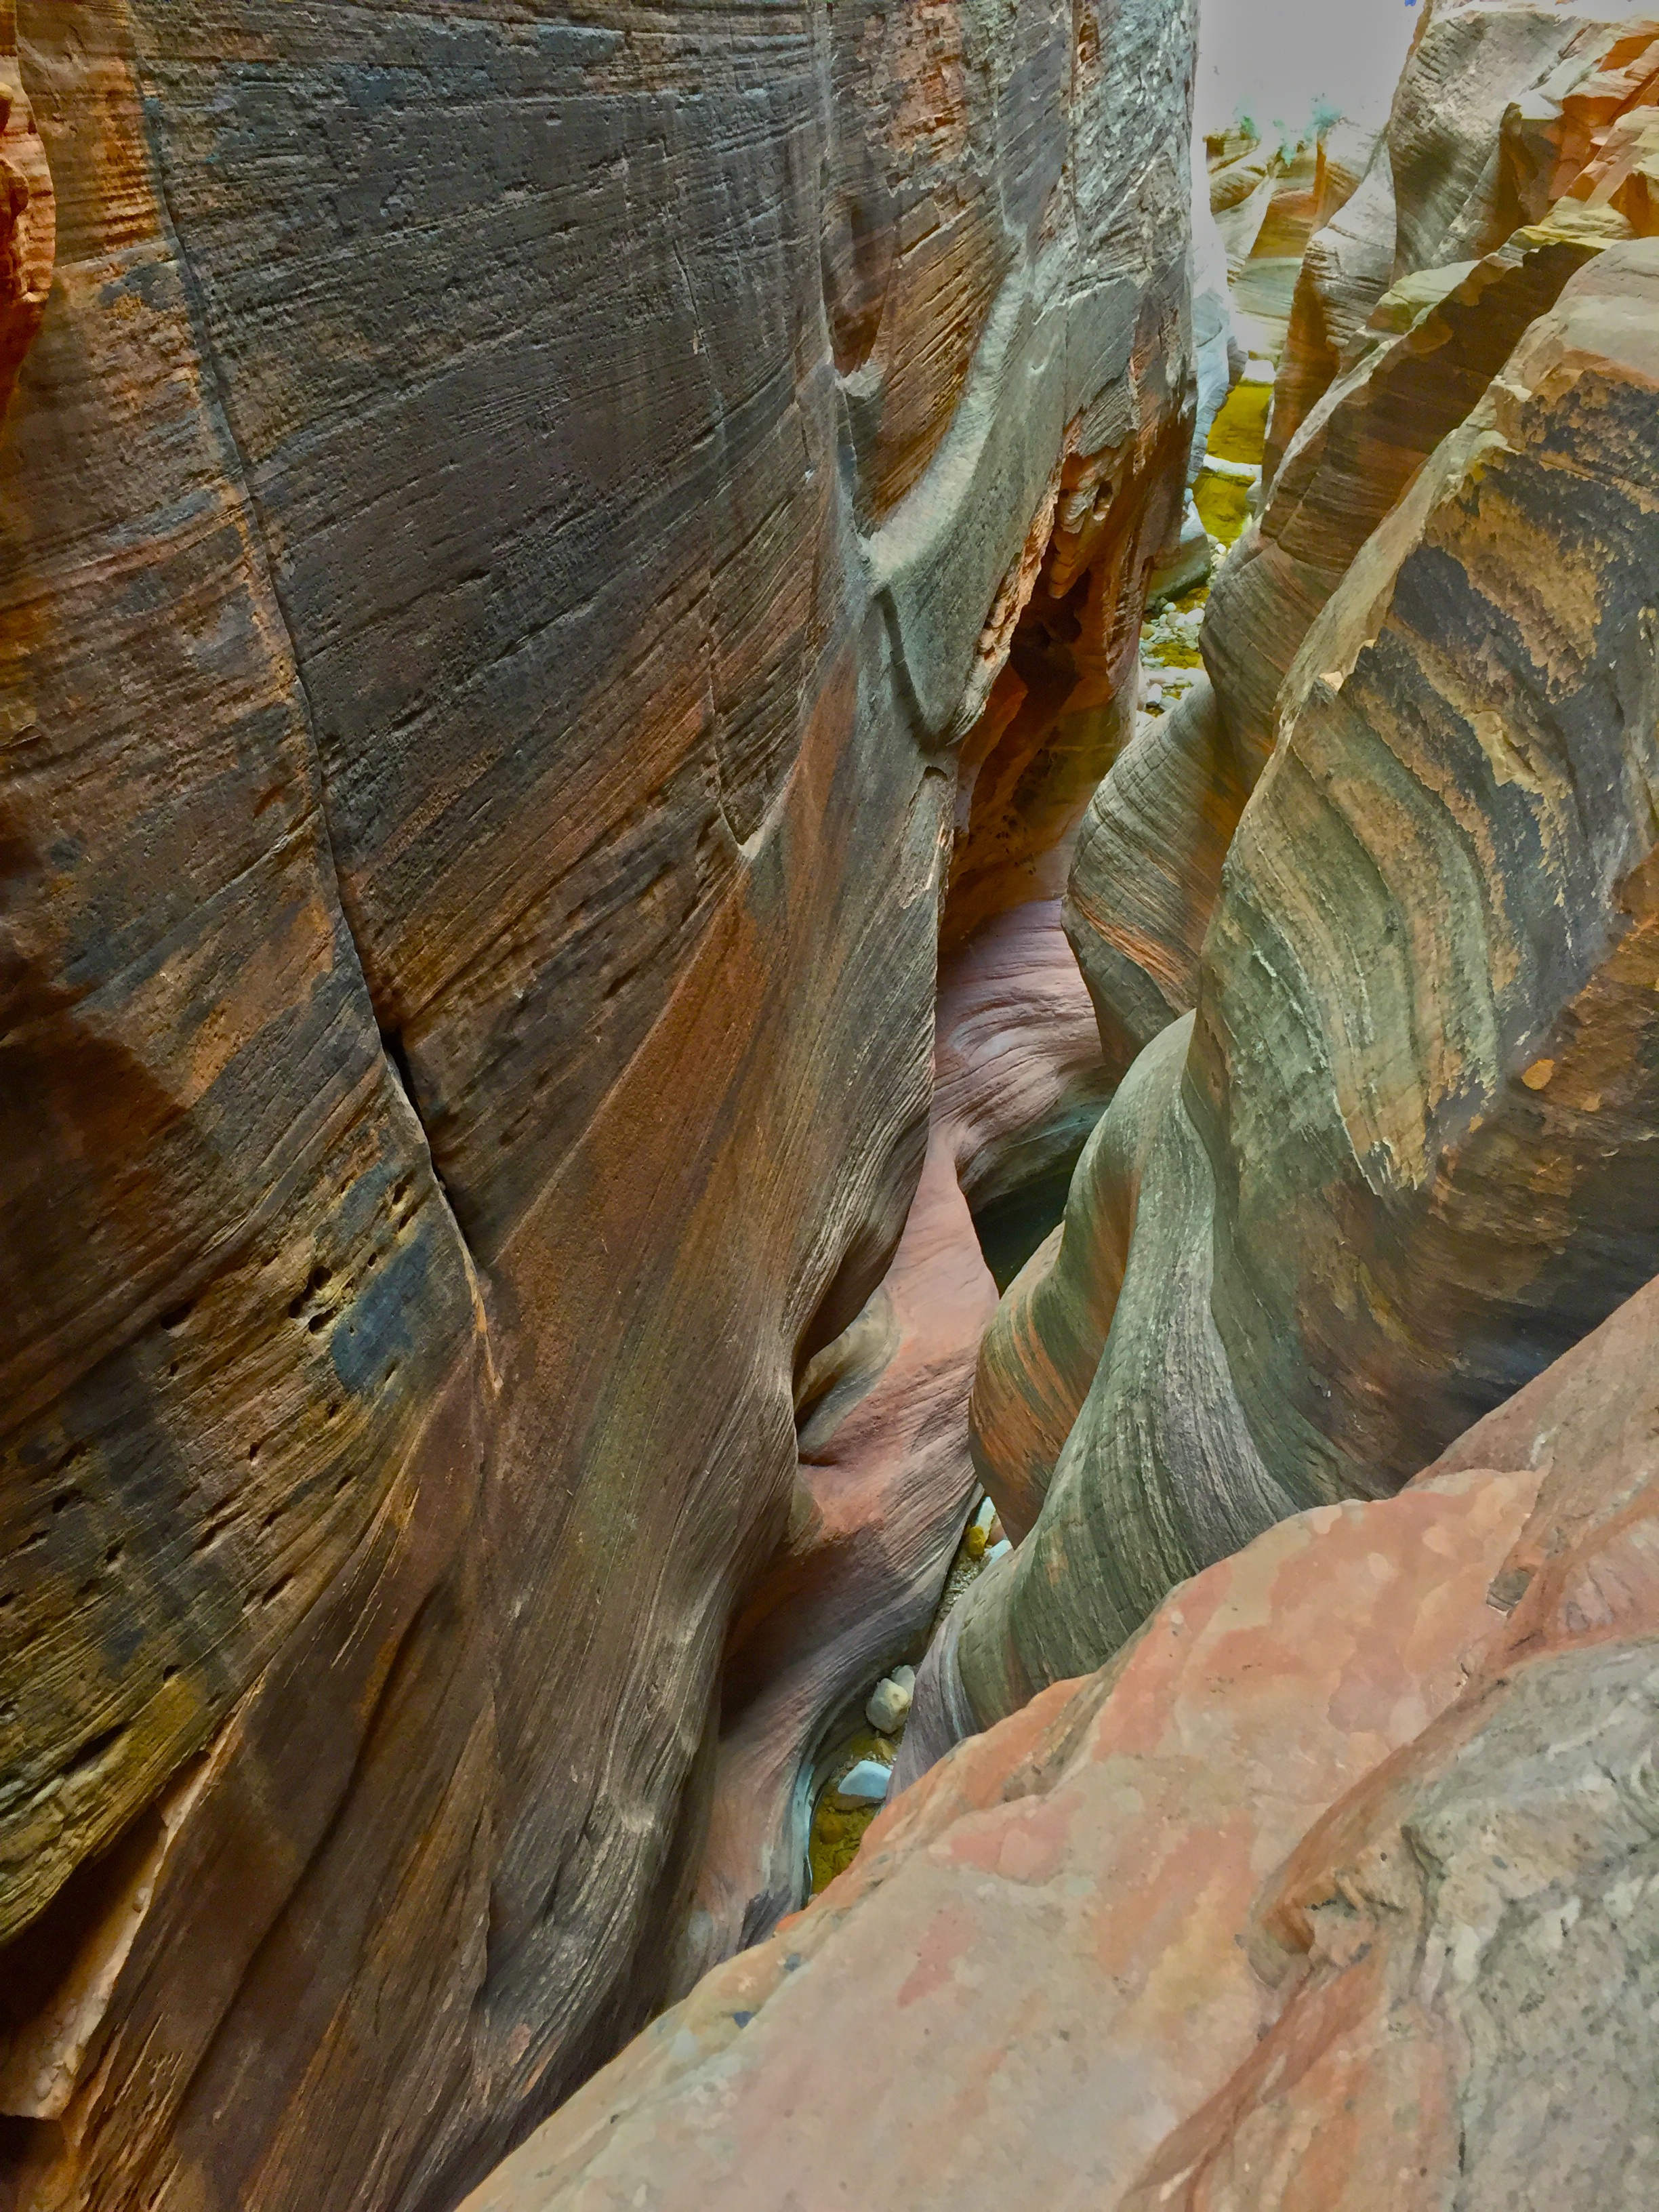
rock, wood, adventure, formation, cliff, canyon, terrain, geology